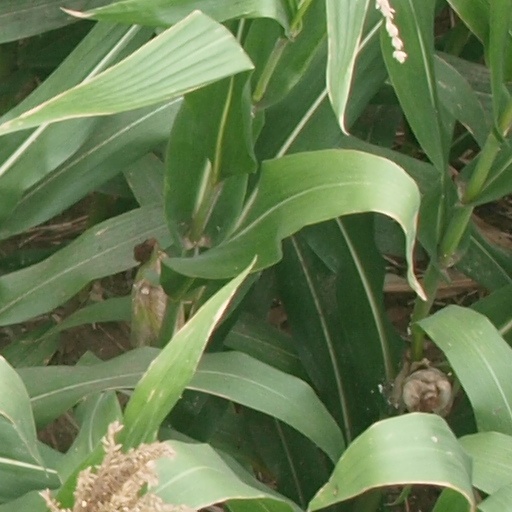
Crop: maize; corn